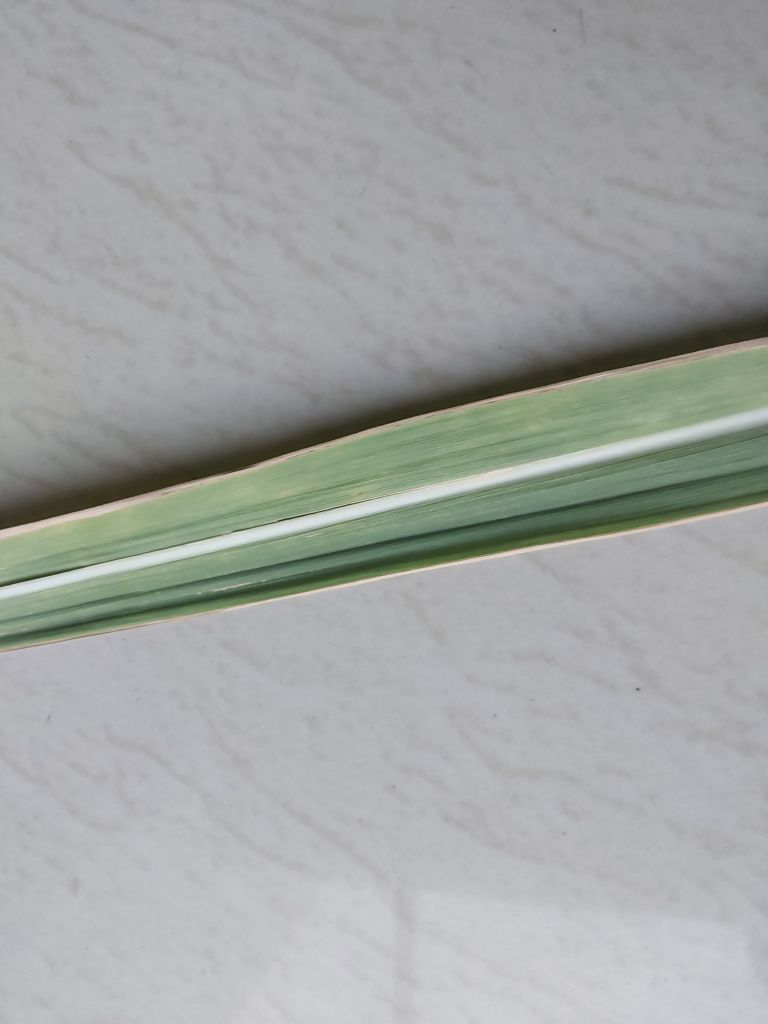
Label: BrownRust